Hutchinson Commons

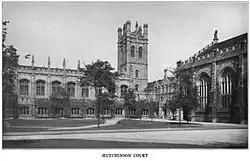
former_names = Men's Commons

Hutchinson Commons (also known as Hutchinson Hall) at the University of Chicago is a dining hall and lounge for university students and professors.